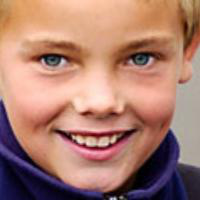
Age group: age 01-10